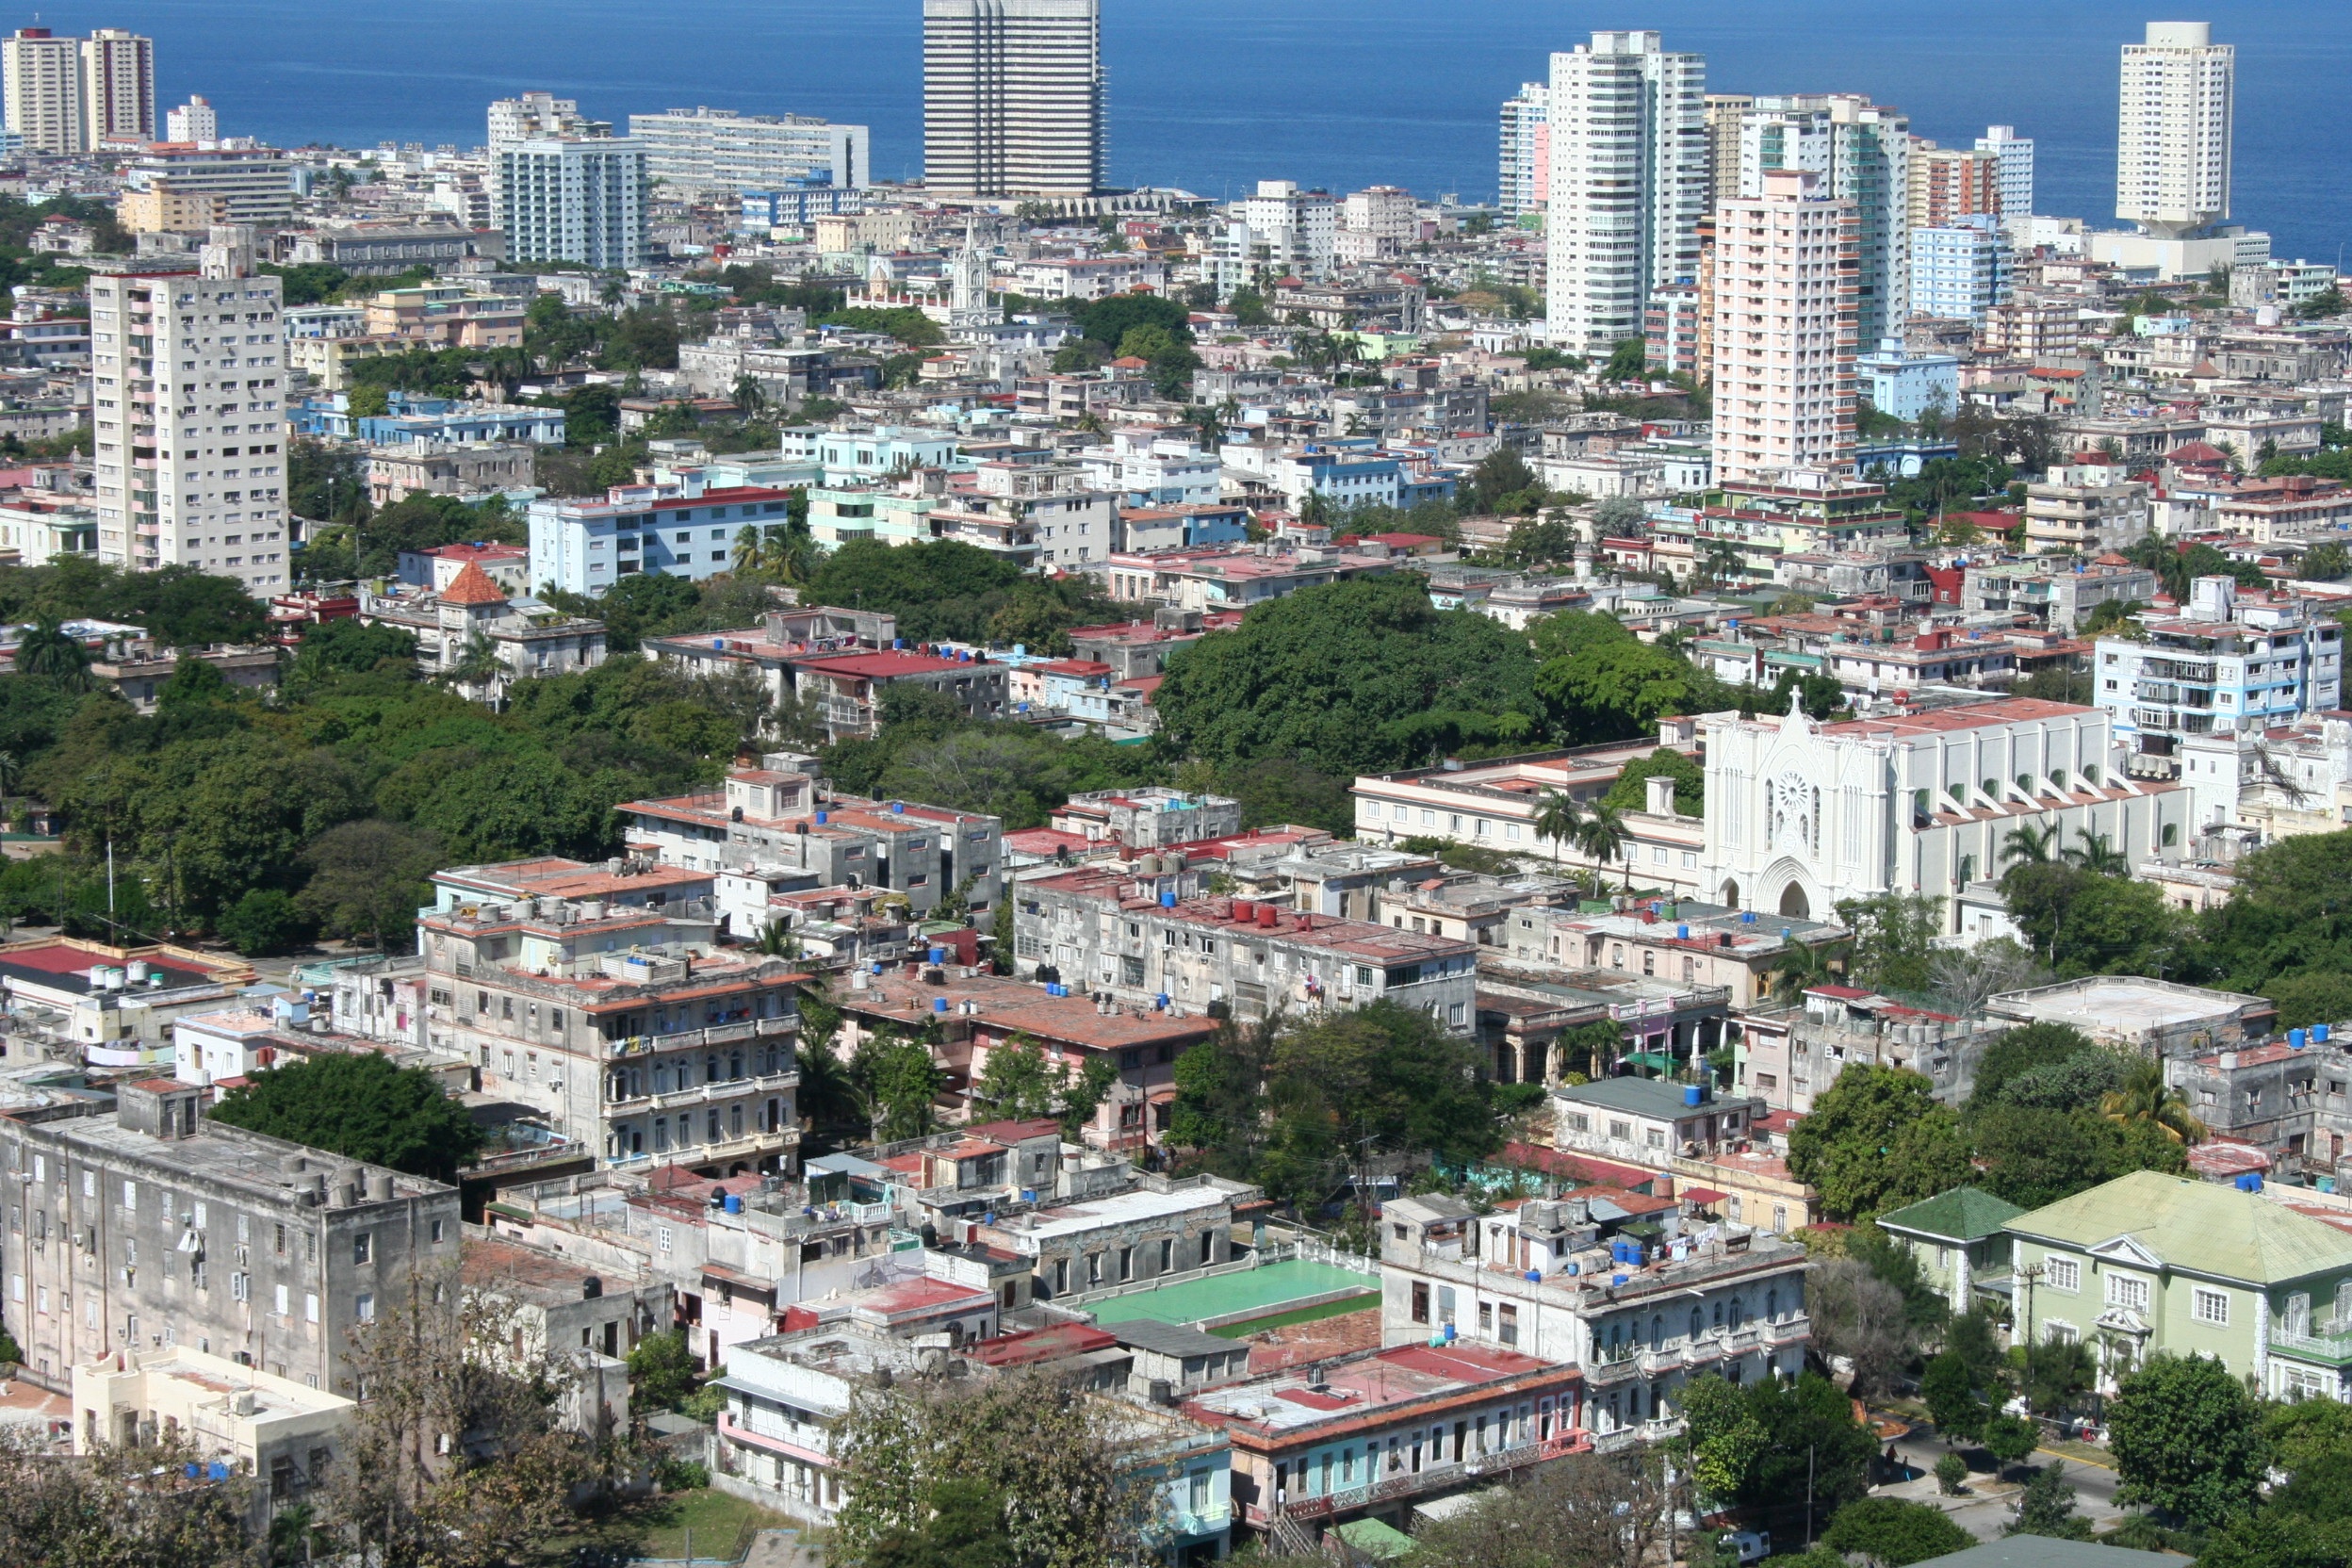
architecture, skyline, town, city, skyscraper, cityscape, panorama, downtown, suburb, tower block, cuba, havana, metropolis, neighbourhood, bird's eye view, aerial photography, residential area, geographical feature, human settlement, metropolitan area